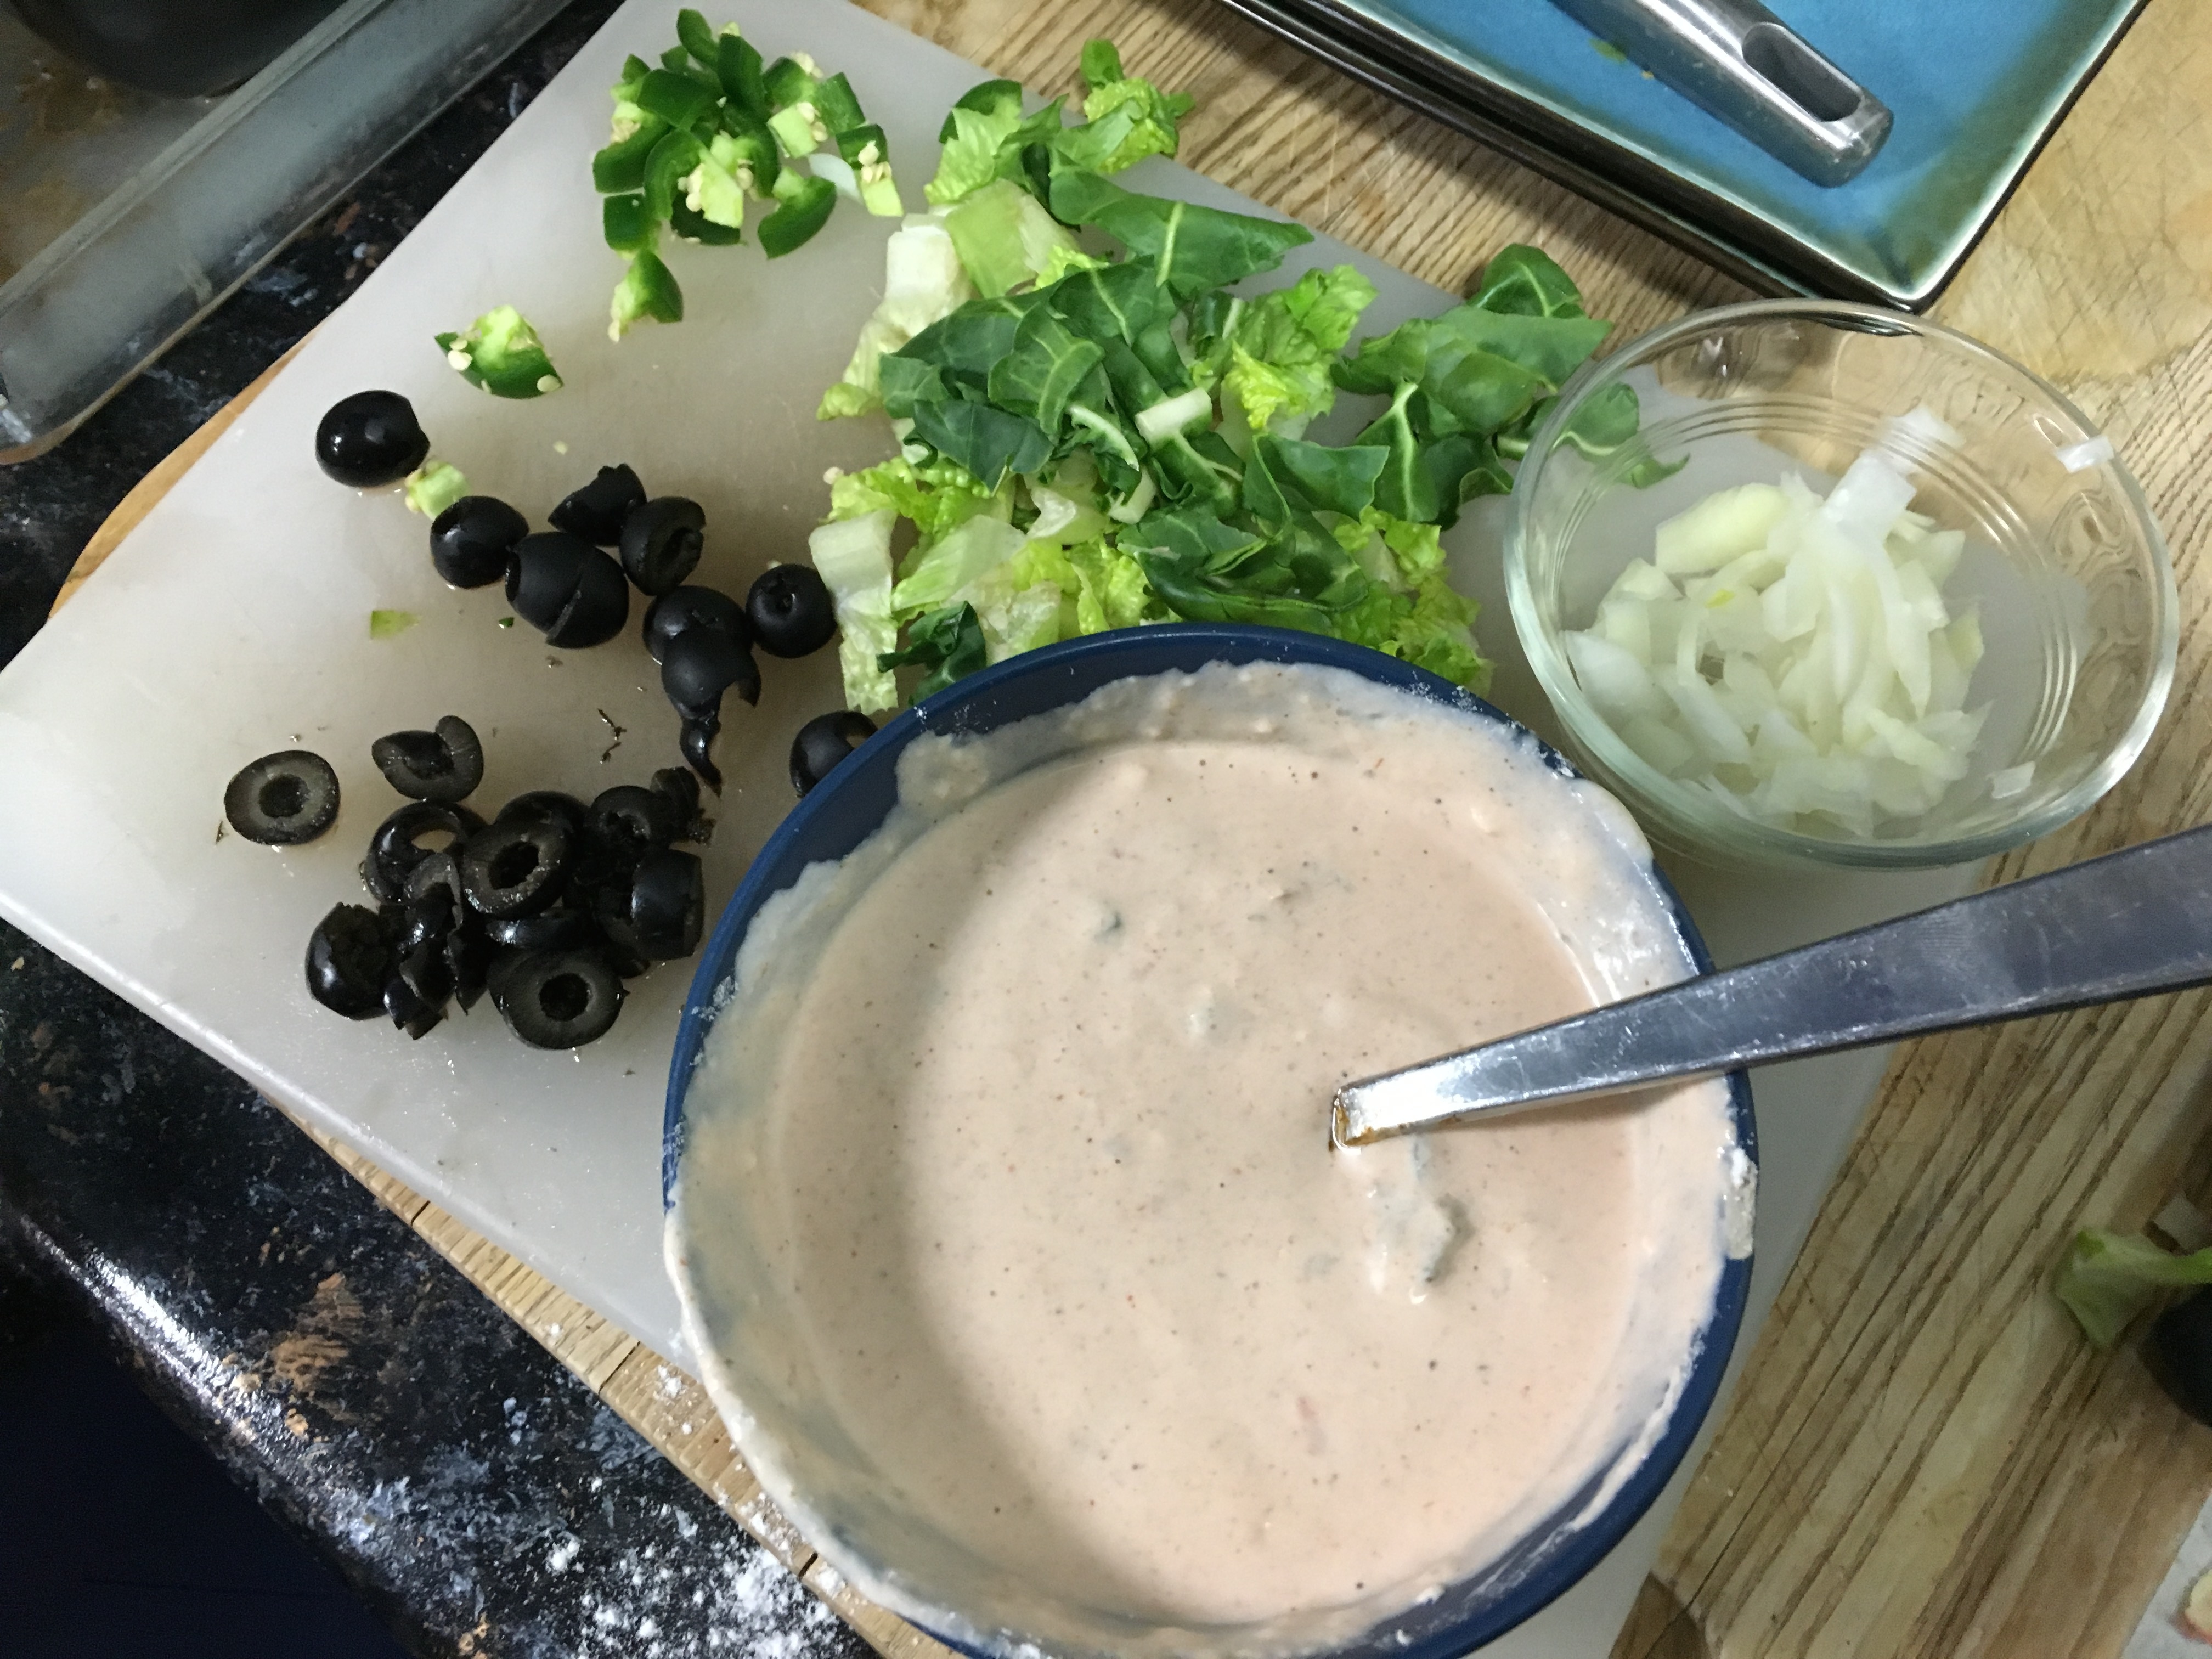
dish, meal, food, produce, breakfast, cuisine